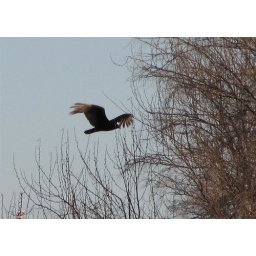
Coming in for a landing. They roost in the trees across the road from our house.